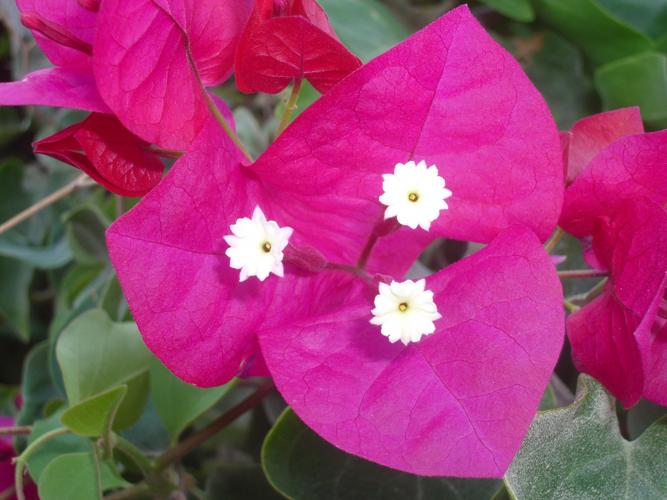
Label: bougainvillea